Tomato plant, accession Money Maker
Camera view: tilt-top (135 deg); turntable rotation: 0 degrees
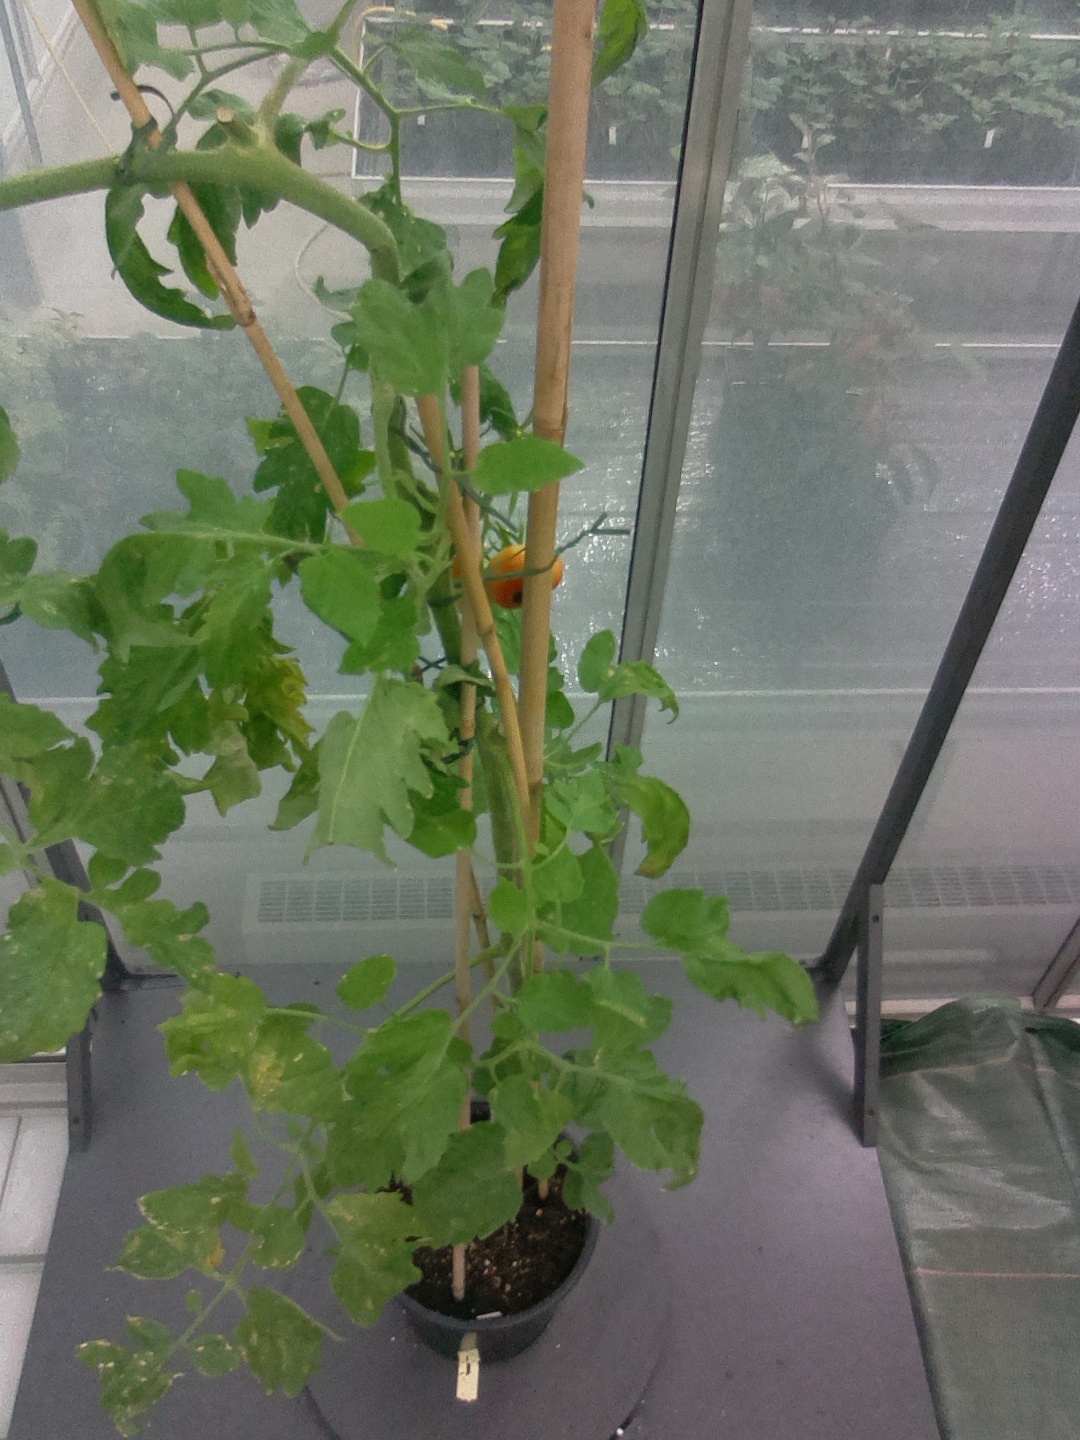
BBCH growth stage 80: fruits start showing typical ripe color (orange -> red)